Retractable hardtop

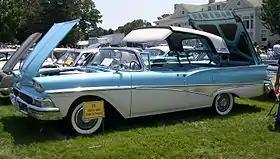
1958 Ford Fairlane 500 Skyliner with roof in mid folding action

1957 Ford introduced the Fairlane 500 Skyliner in the United States. Further development of the 1953 Continental Mark II retractable proposal cost an estimated US$18 million (US$ in dollars). The Skyliner was a halo car with little luggage space and was priced double the baseline Ford sedan. A total of 48,394 were built from 1957 until 1959. Its mechanism contained ten power relays, ten limit switches, four lock motors, three drive motors, eight circuit breakers, as well as of electrical wire. It could raise or lower the top in about 40 seconds. The retractable top was noted for its complexity and usual reliability in the pre-transistor era.